Enigmosaurus

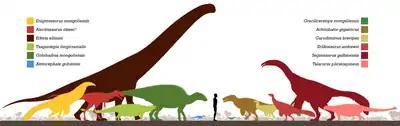
"Enigmosaurus" and the known Dinosauria from the Bayan Shireh Formation ("Enigmosaurus" in yellow, first from left)

The remains of "Enigmosaurus" were found in sediments that were deposited during the Late Cretaceous period on the Bayan Shireh Formation, Khara Khutul locality, about 95.9 ± 6.0 million to 89.6 ± 4.0 million years ago, Cenomanian–Santonian ages. Being a therizinosaur, it was likely a slow herbivore and/or omnivore, as suggested by most authors all over the time. The biodiversity across the formation was characterized by therizinosaurs, as seen on the remains of "Enigmosaurus", "Erlikosaurus" and "Segnosaurus". The holotype location, Khara Khutul, has also yielded the contemporary "Segnosaurus" and an unnamed velociraptorine. Most of the remaining paleofauna from this formation is known from upper strata, whereas "Enigmosaurus" is known from lower strata.